35 mm Bessa

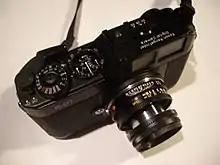
Epson R-D1

The Epson R-D1 was first shown in March 2004 as a prototype interchangeable-lens rangefinder digital camera developed in partnership between Epson and Cosina. It uses an APS-C sensor with 6 megapixel (3008×2000) resolution. Although the appearance is similar to the earlier "Bessa-R"/"R2", internal features are closer to the "Bessa-R2A", including an aperture-priority autoexposure mode.